Shimura-sanchome Station

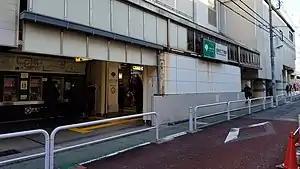
The entrance of Shimura-sanchome Station, December 2017

is a metro station on the Toei Mita Line in Itabashi, Tokyo, Japan.